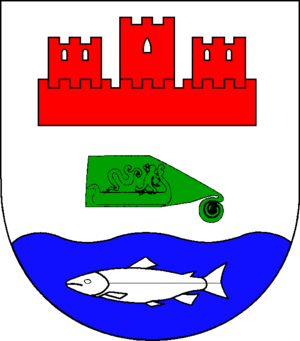
Borgdorf-Seedorf
Coat of arms of Borgdorf-Seedorf
Borgdorf-Seedorf er en kommune og en by i det nordlige Tyskland, beliggende i Amt Nortorfer Land i den sydøstlige del af Kreis Rendsborg-Egernførde. Kreis Rendsborg-Egernførde ligger i den centrale del af delstaten Slesvig-Holsten.